Filzbach

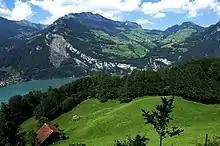
Amden and Walensee seen from Filzbach

Filzbach has an area, , of . Of this area, 35.4% is used for agricultural purposes, while 40.9% is forested. Of the rest of the land, 4.6% is settled (buildings or roads) and the remainder (19.1%) is non-productive (rivers, glaciers or mountains).